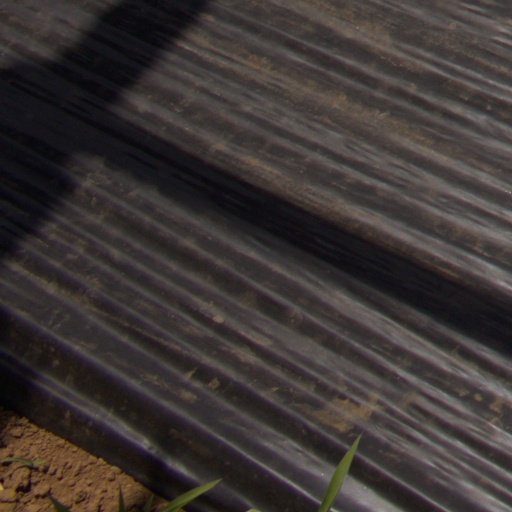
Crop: Jerusalem artichoke